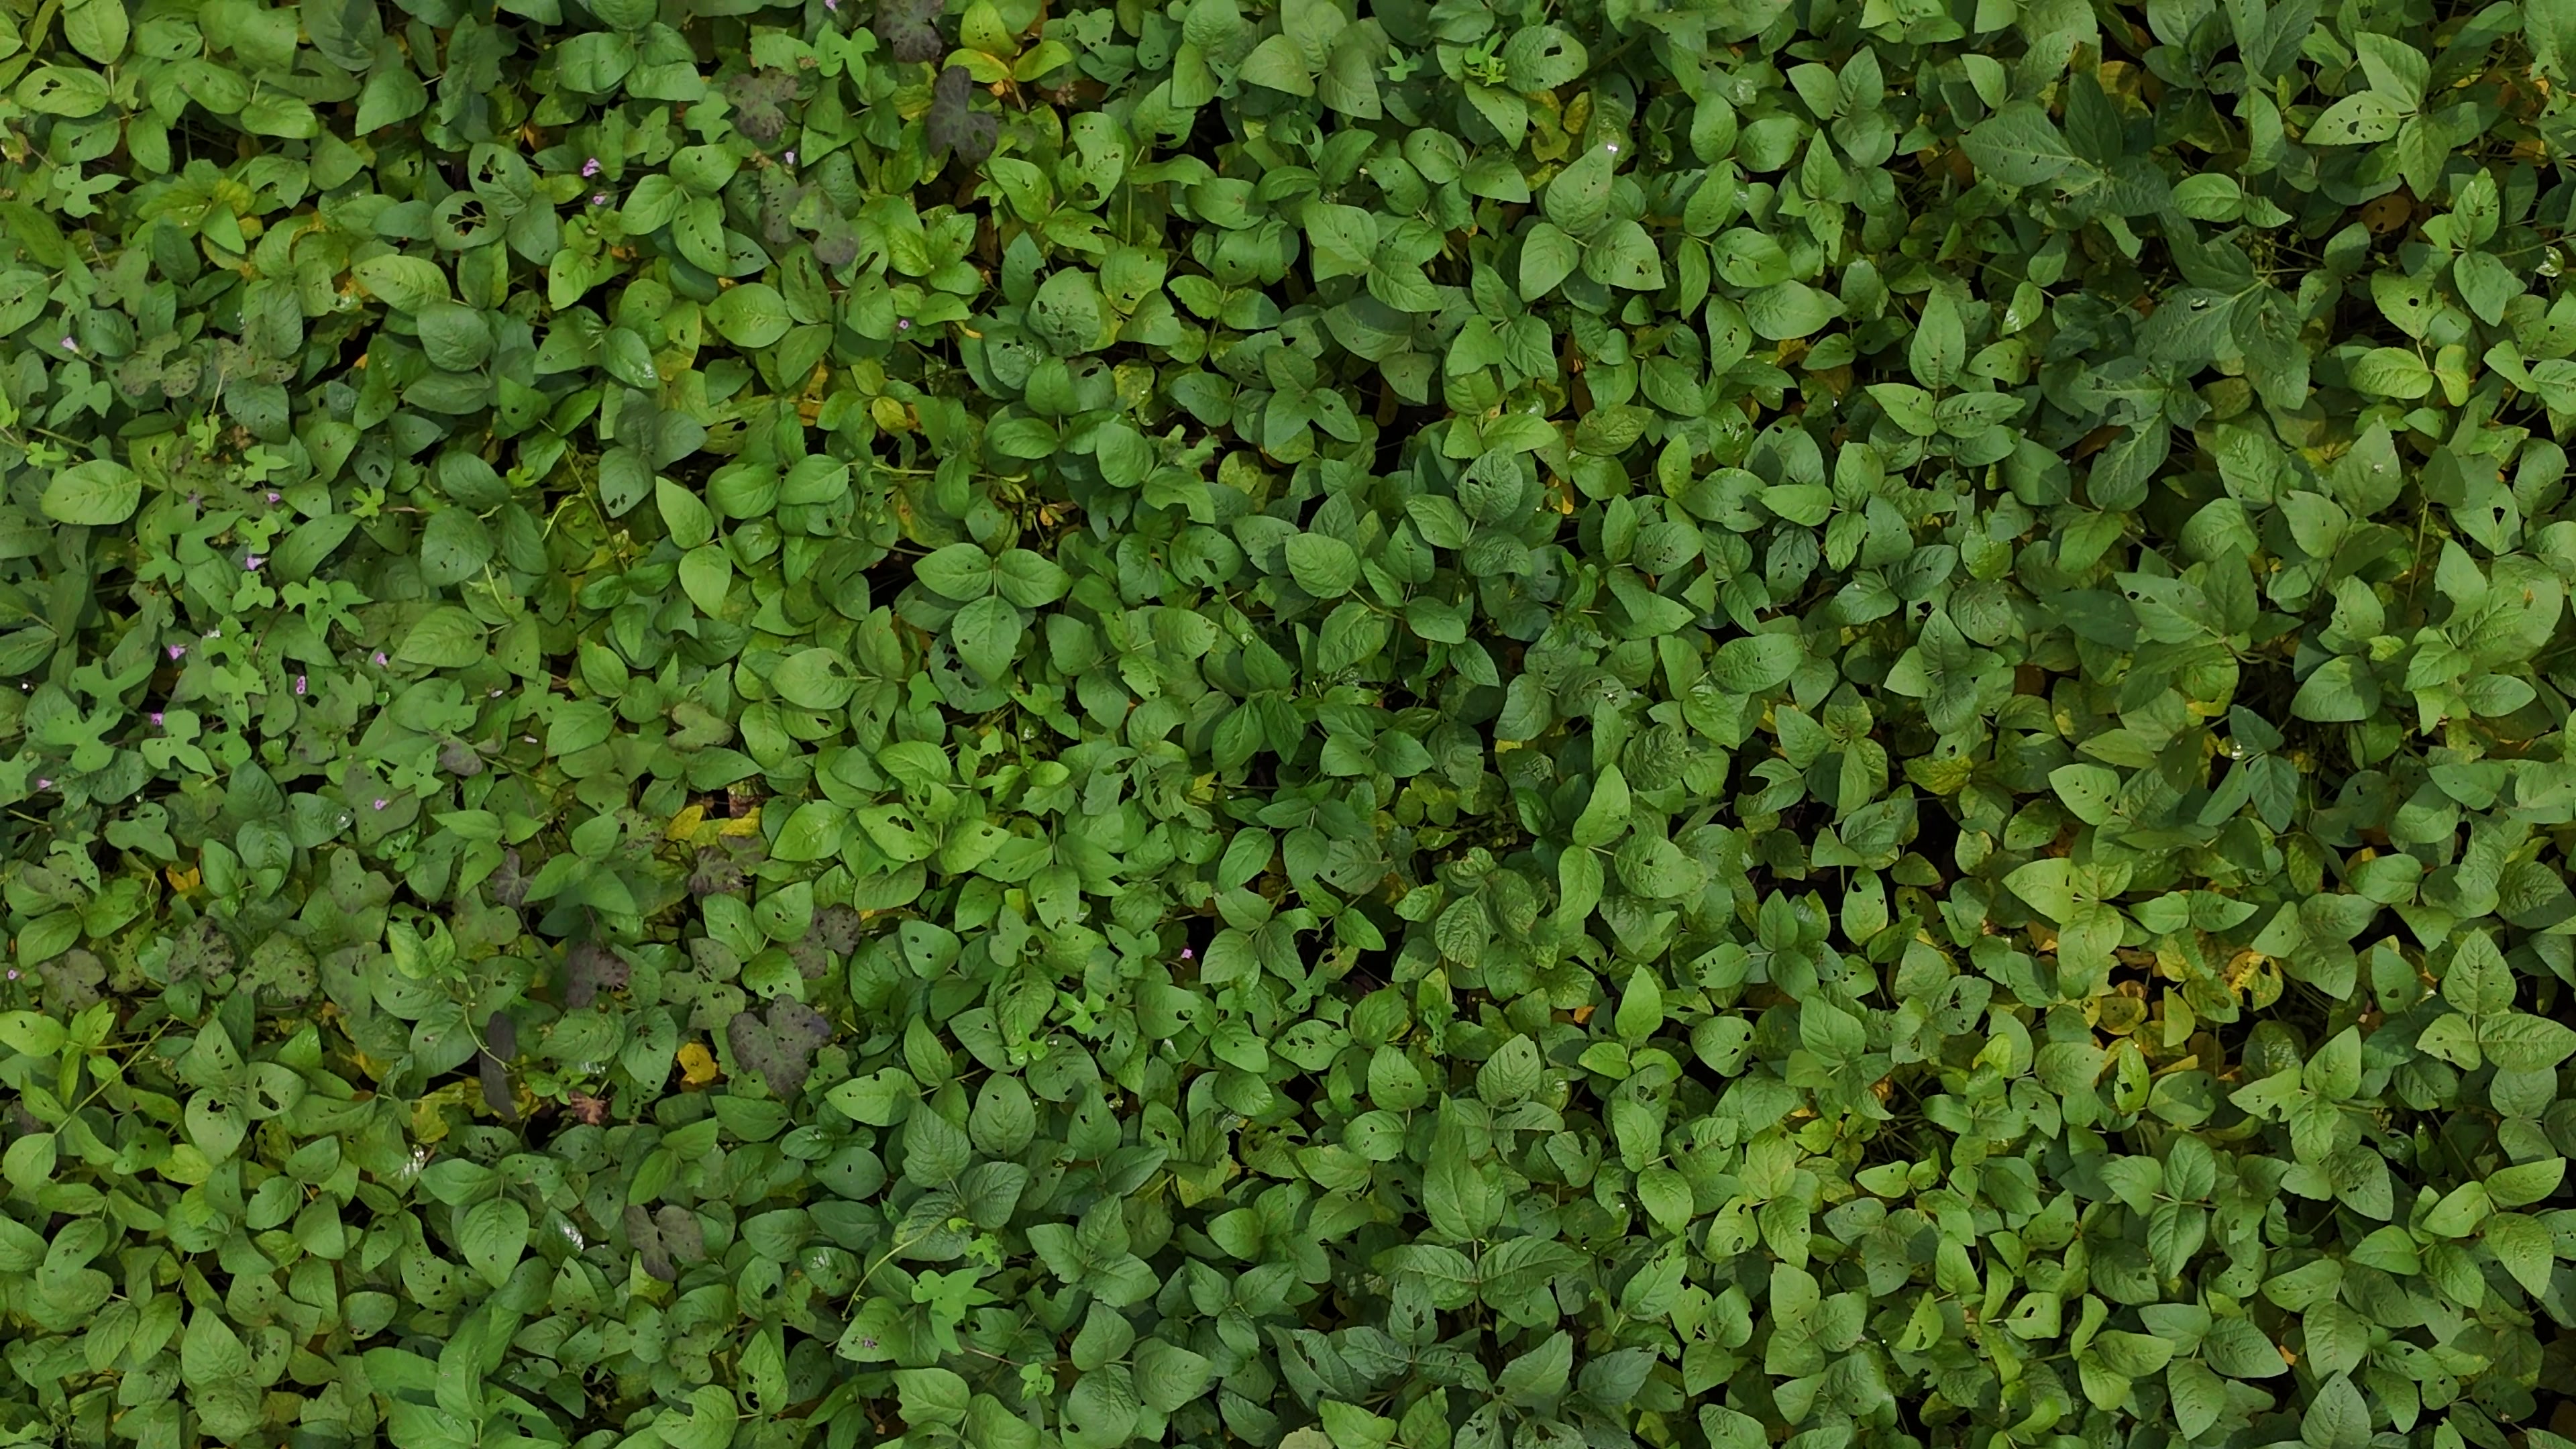
Label: Mosaic